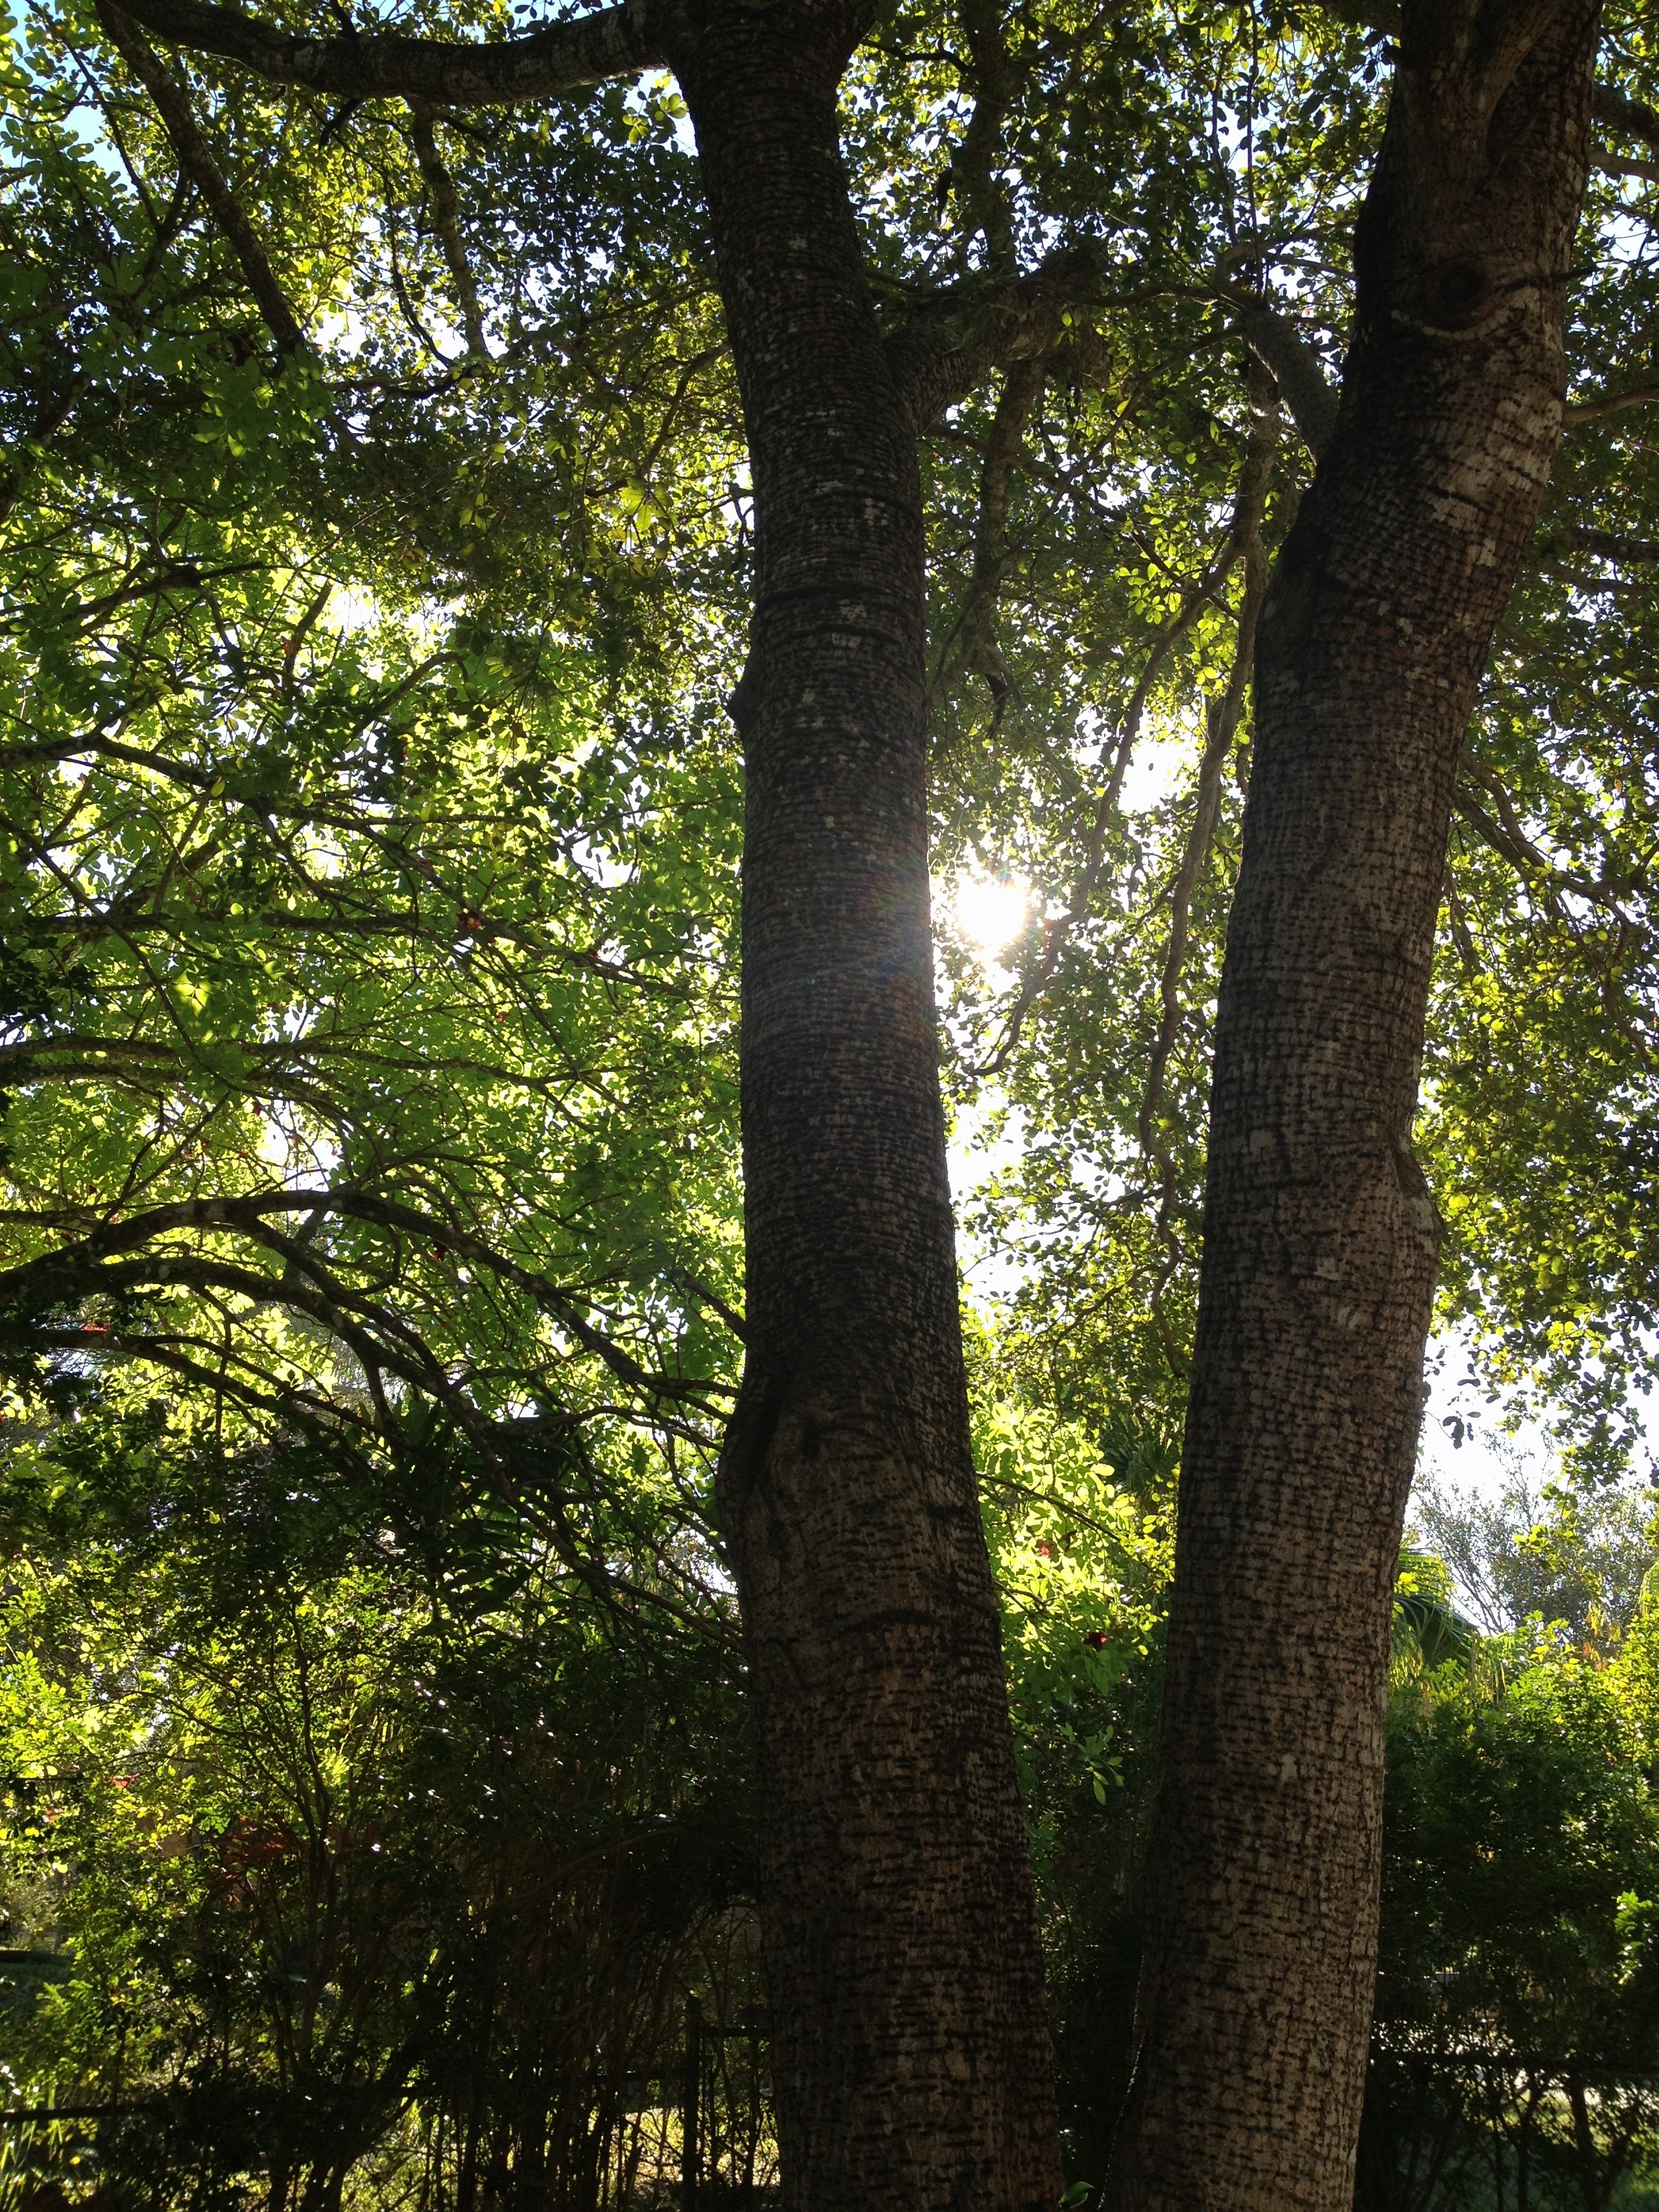
tree, nature, forest, branch, plant, sky, sun, sunlight, leaf, flower, trunk, green, shine, autumn, botany, trees, deciduous, rays, grove, woodland, habitat, ecosystem, flowering plant, biome, old growth forest, natural environment, woody plant, temperate broadleaf and mixed forest, land plant